Lulu Latsky

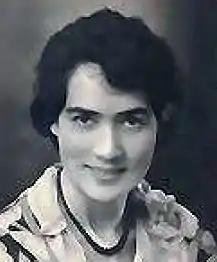
Lulu Latsky

Lulu Latsky (22 October 1901 – 8 November 1980) was a South African writer and zoologist, and the first woman to earn a doctorate in science in South Africa. She wrote about 70 books including many that were written for children and based on her knowledge of zoology.